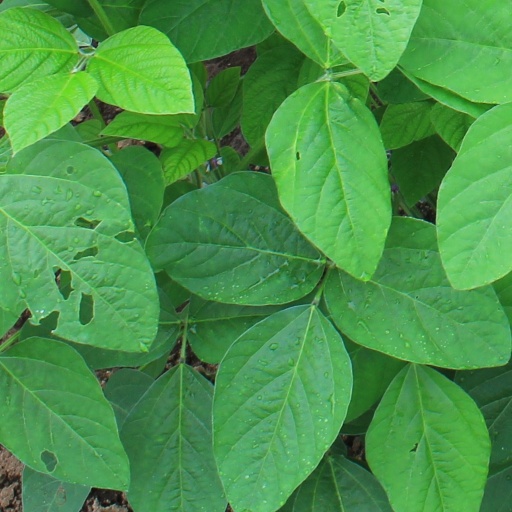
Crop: soybean